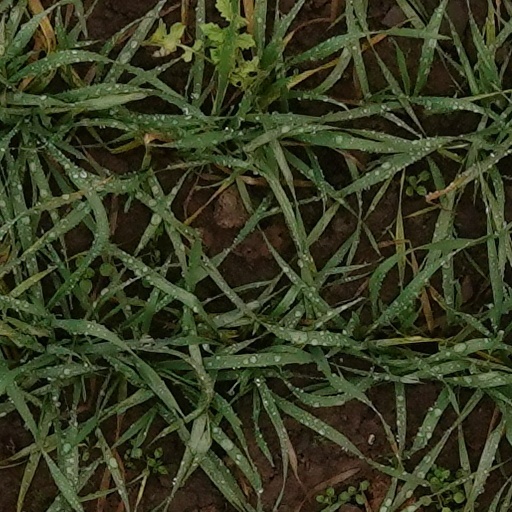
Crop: wheat